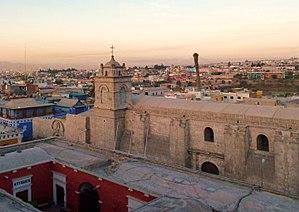
Arequipa Pérou